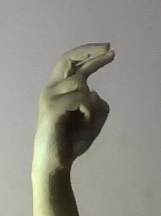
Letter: zay